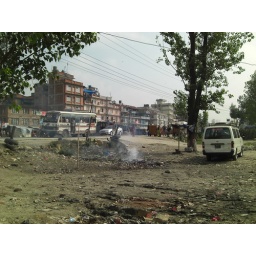
burning garbage near the bus stand waiting for a van to pokhara